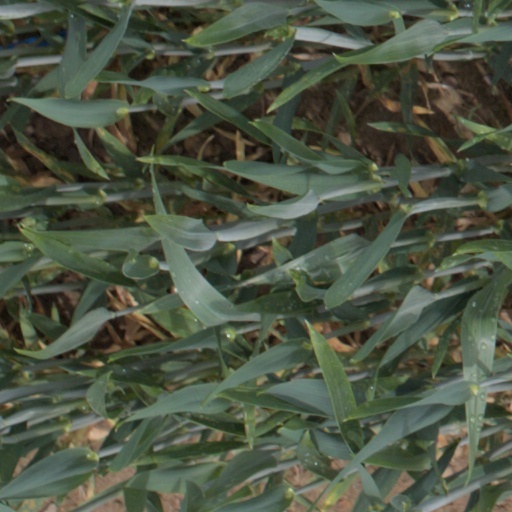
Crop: wheat